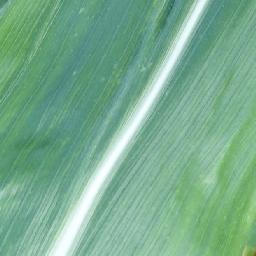
Label: Corn_(Maize)___Healthy